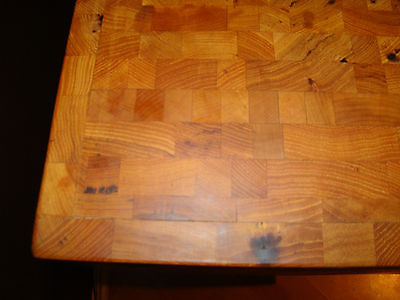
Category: table